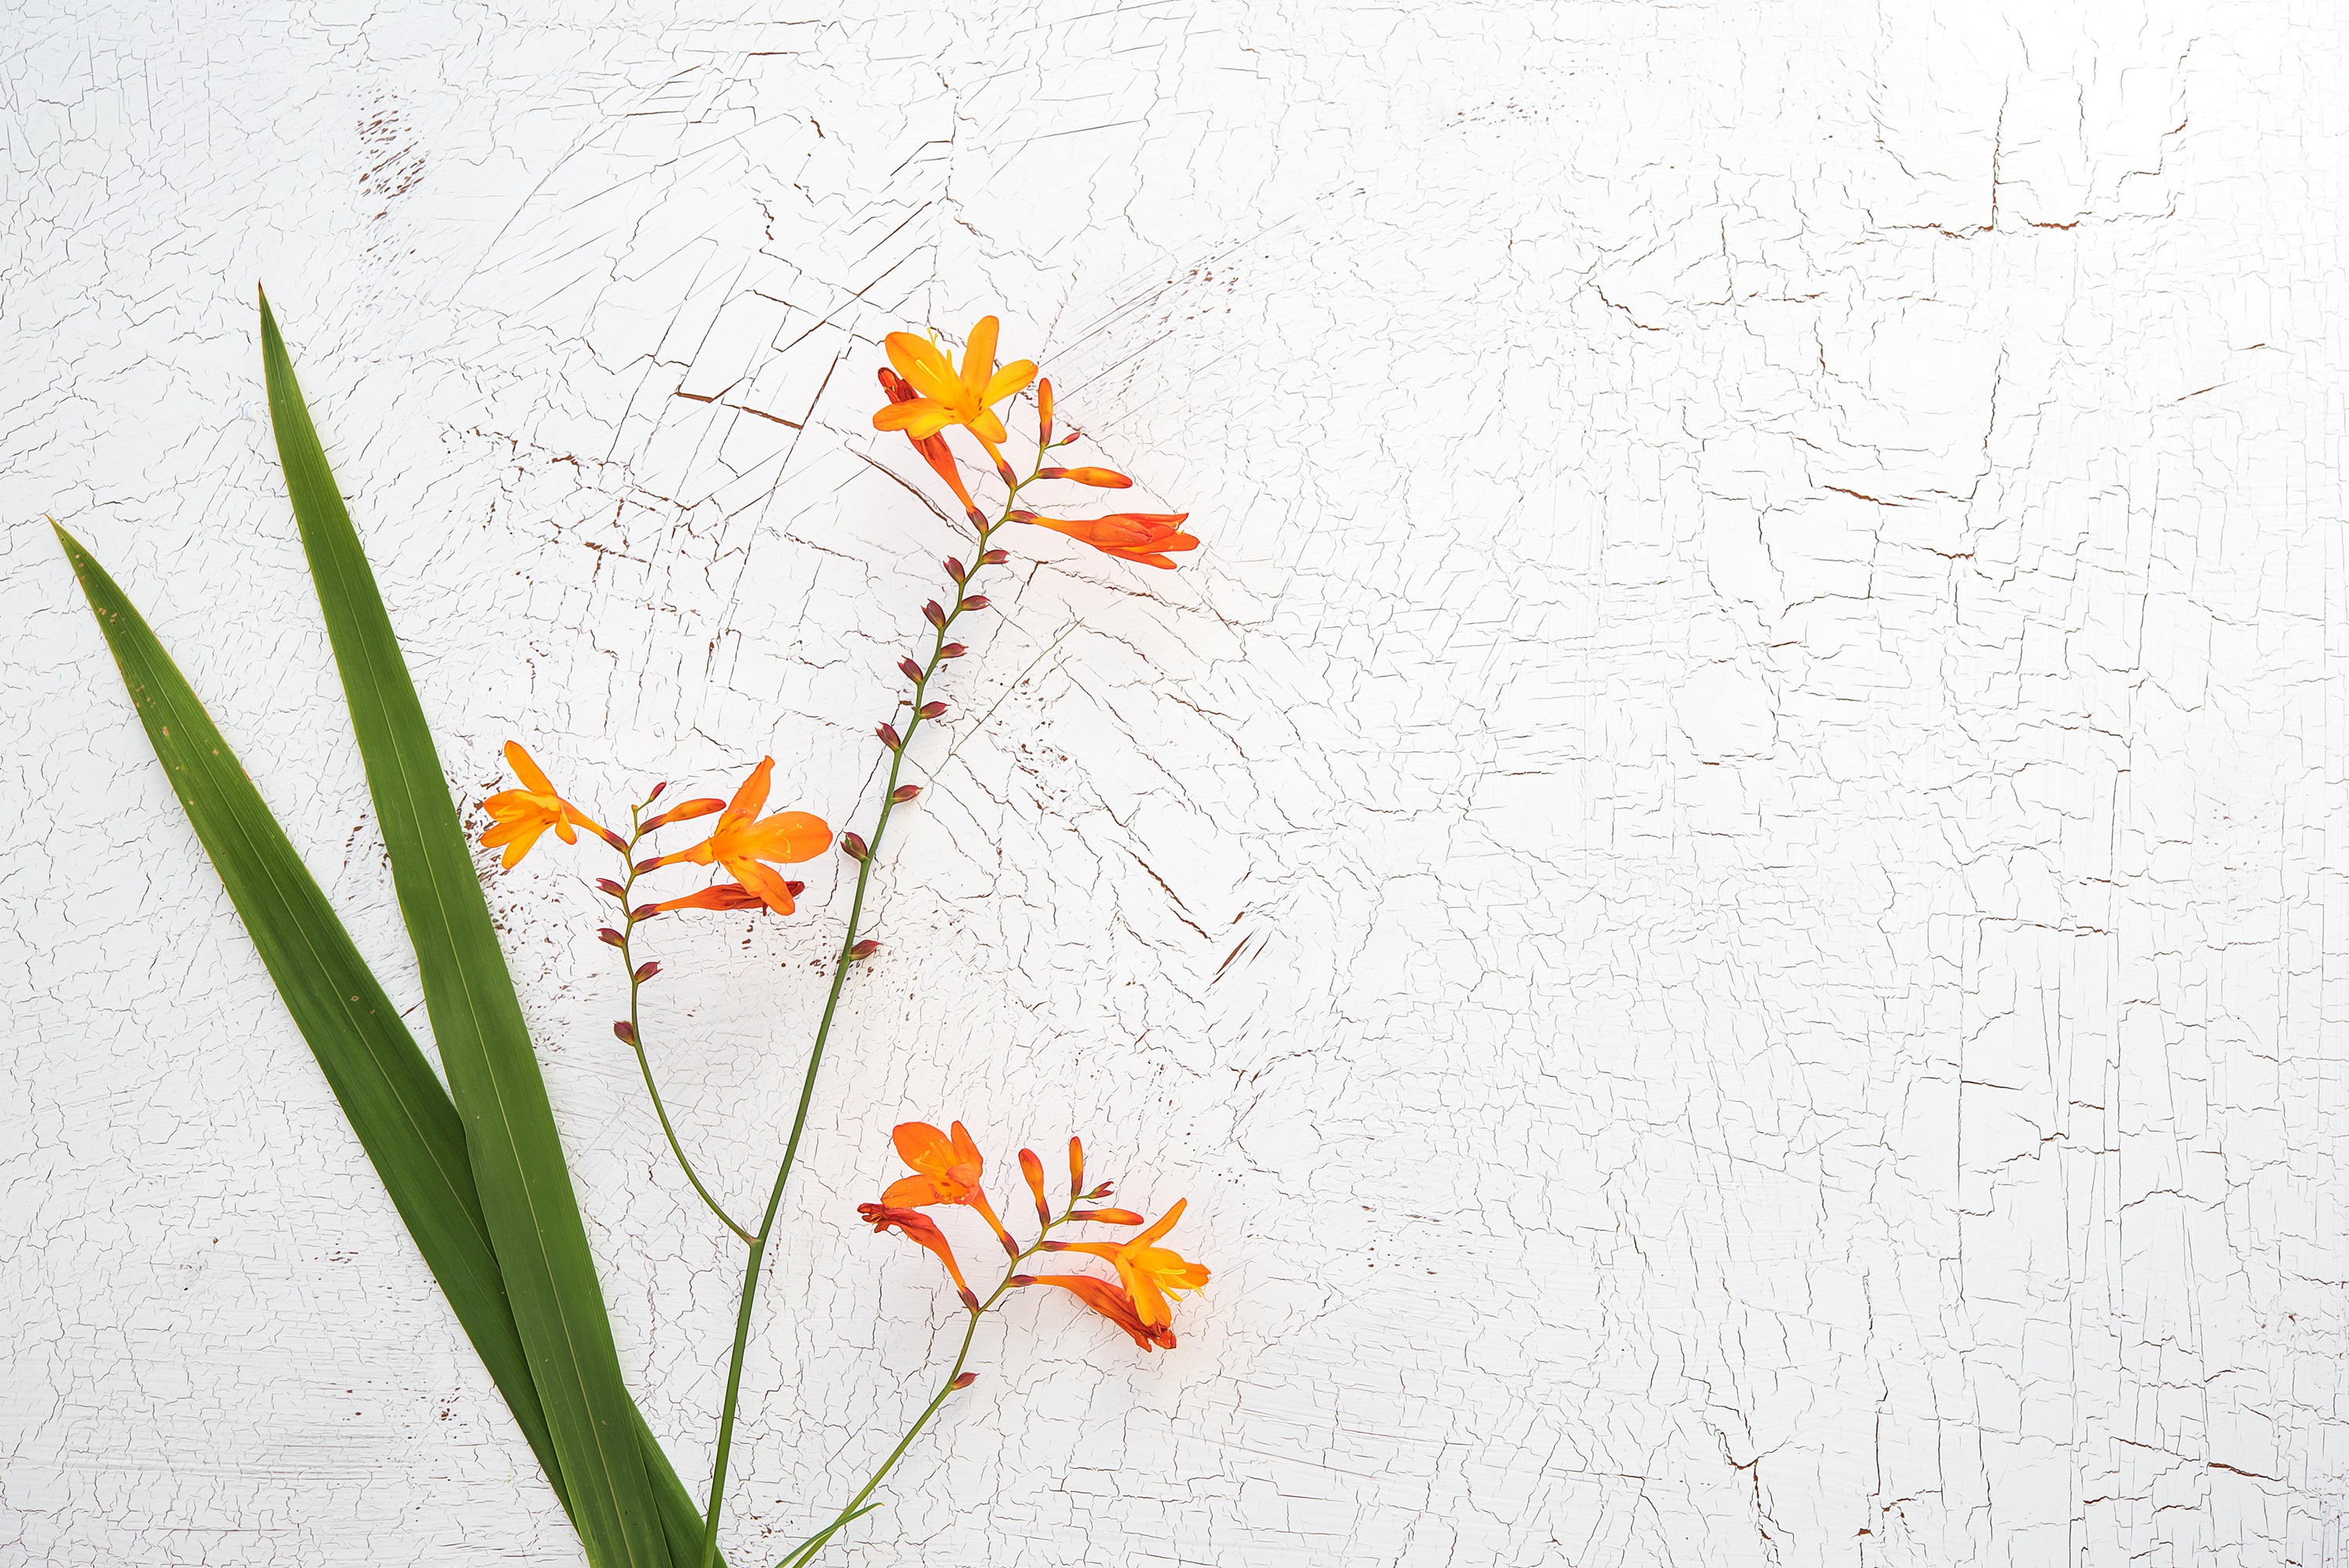
branch, blossom, plant, texture, leaf, flower, bloom, orange, pattern, line, botany, yellow, close, flora, art, sketch, drawing, illustration, late summer, text freedom, copy space, ornamental plant, orange flowers, schwertliliengewaechs, crocosmia, garden montbretia, long stems